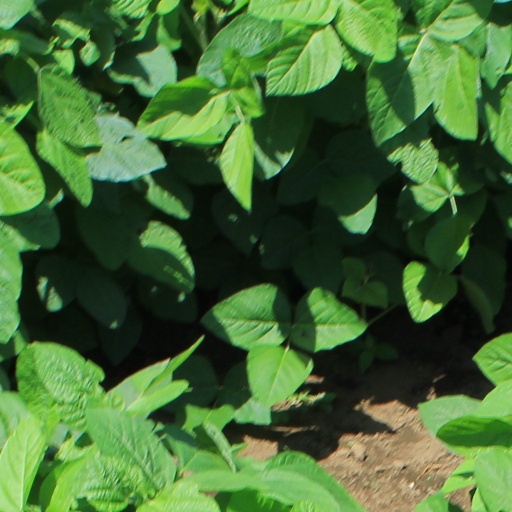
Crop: soybean